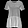
Label: T - shirt / top